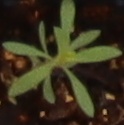
Label: Kochia